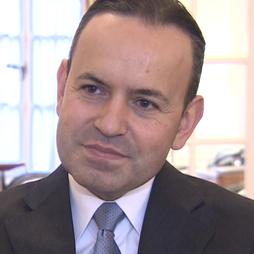
Age: 45